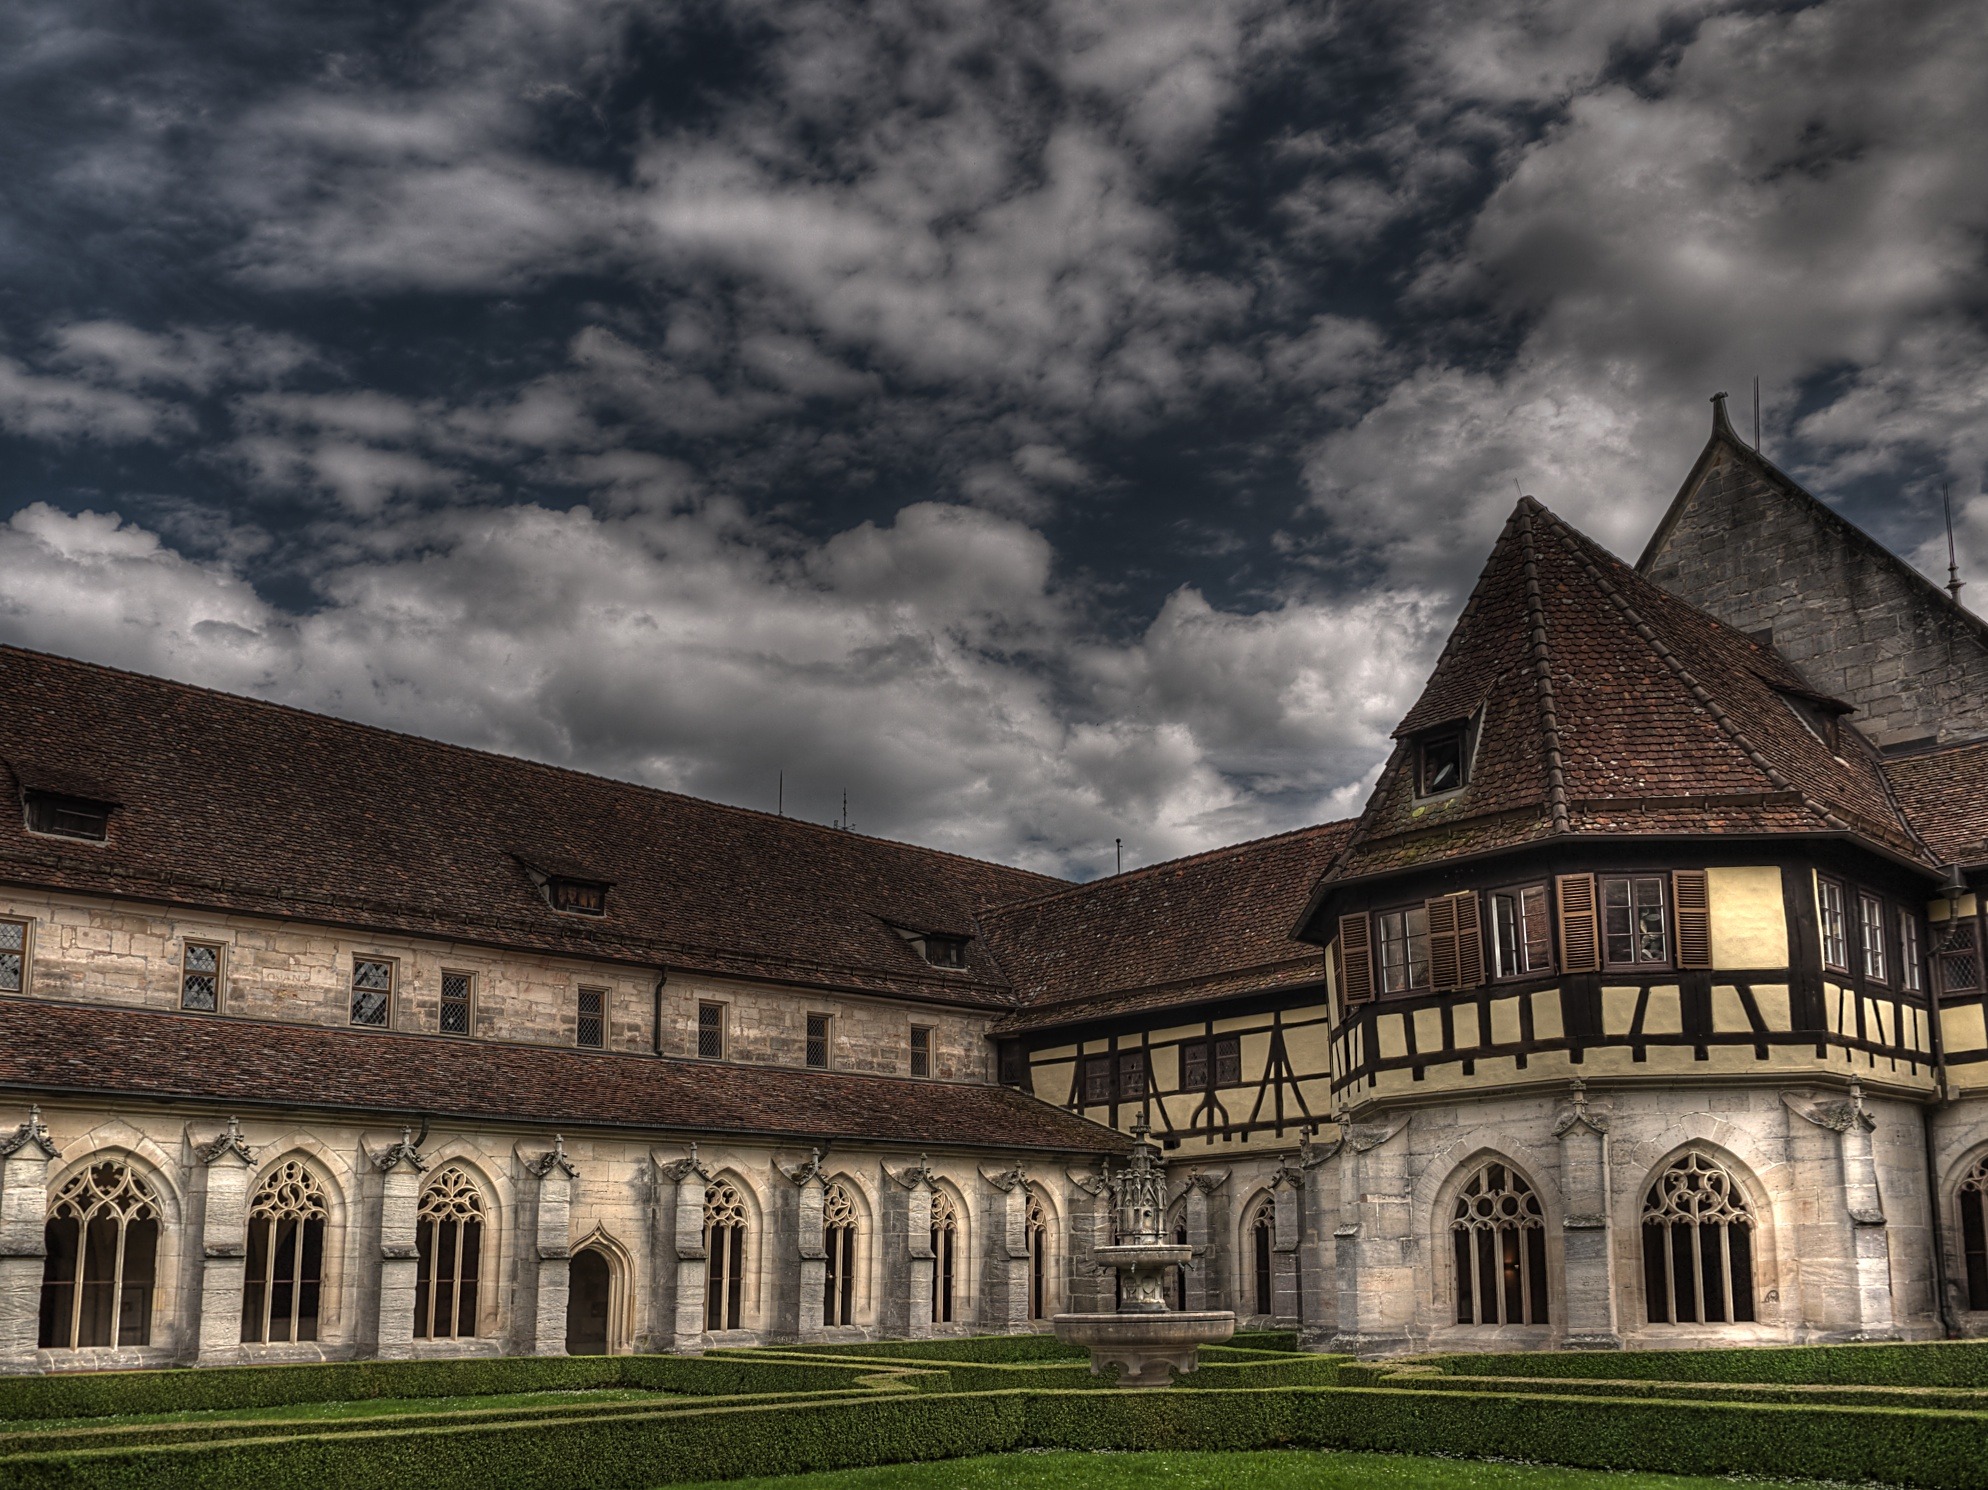
architecture, plant, mansion, house, building, chateau, palace, wall, landmark, facade, place of worship, monastery, abbey, estate, stately home, capuchin monastery